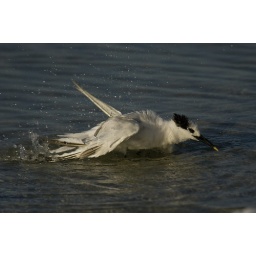
This Sandwich Tern was taking a bath in the ocean off Ft. Myers.